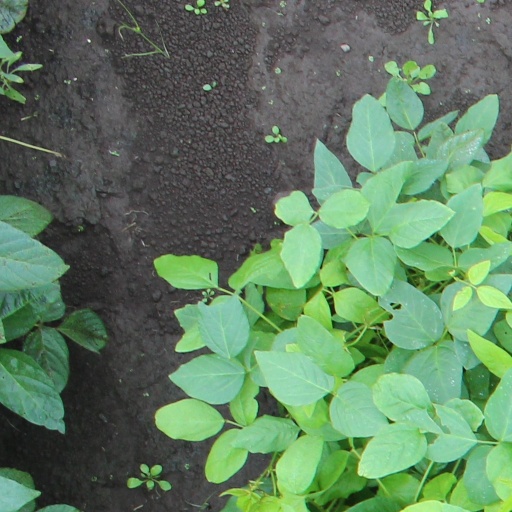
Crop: soybean